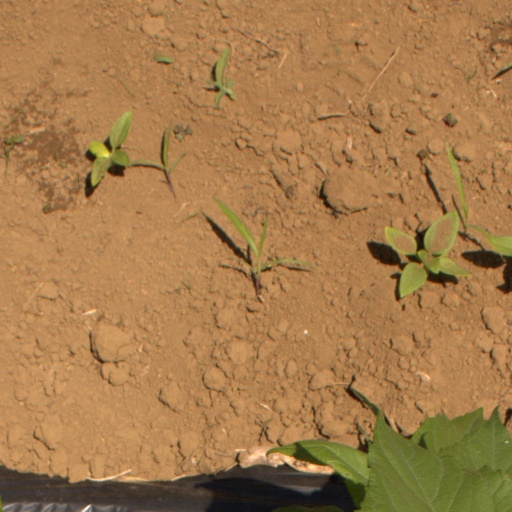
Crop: Jerusalem artichoke